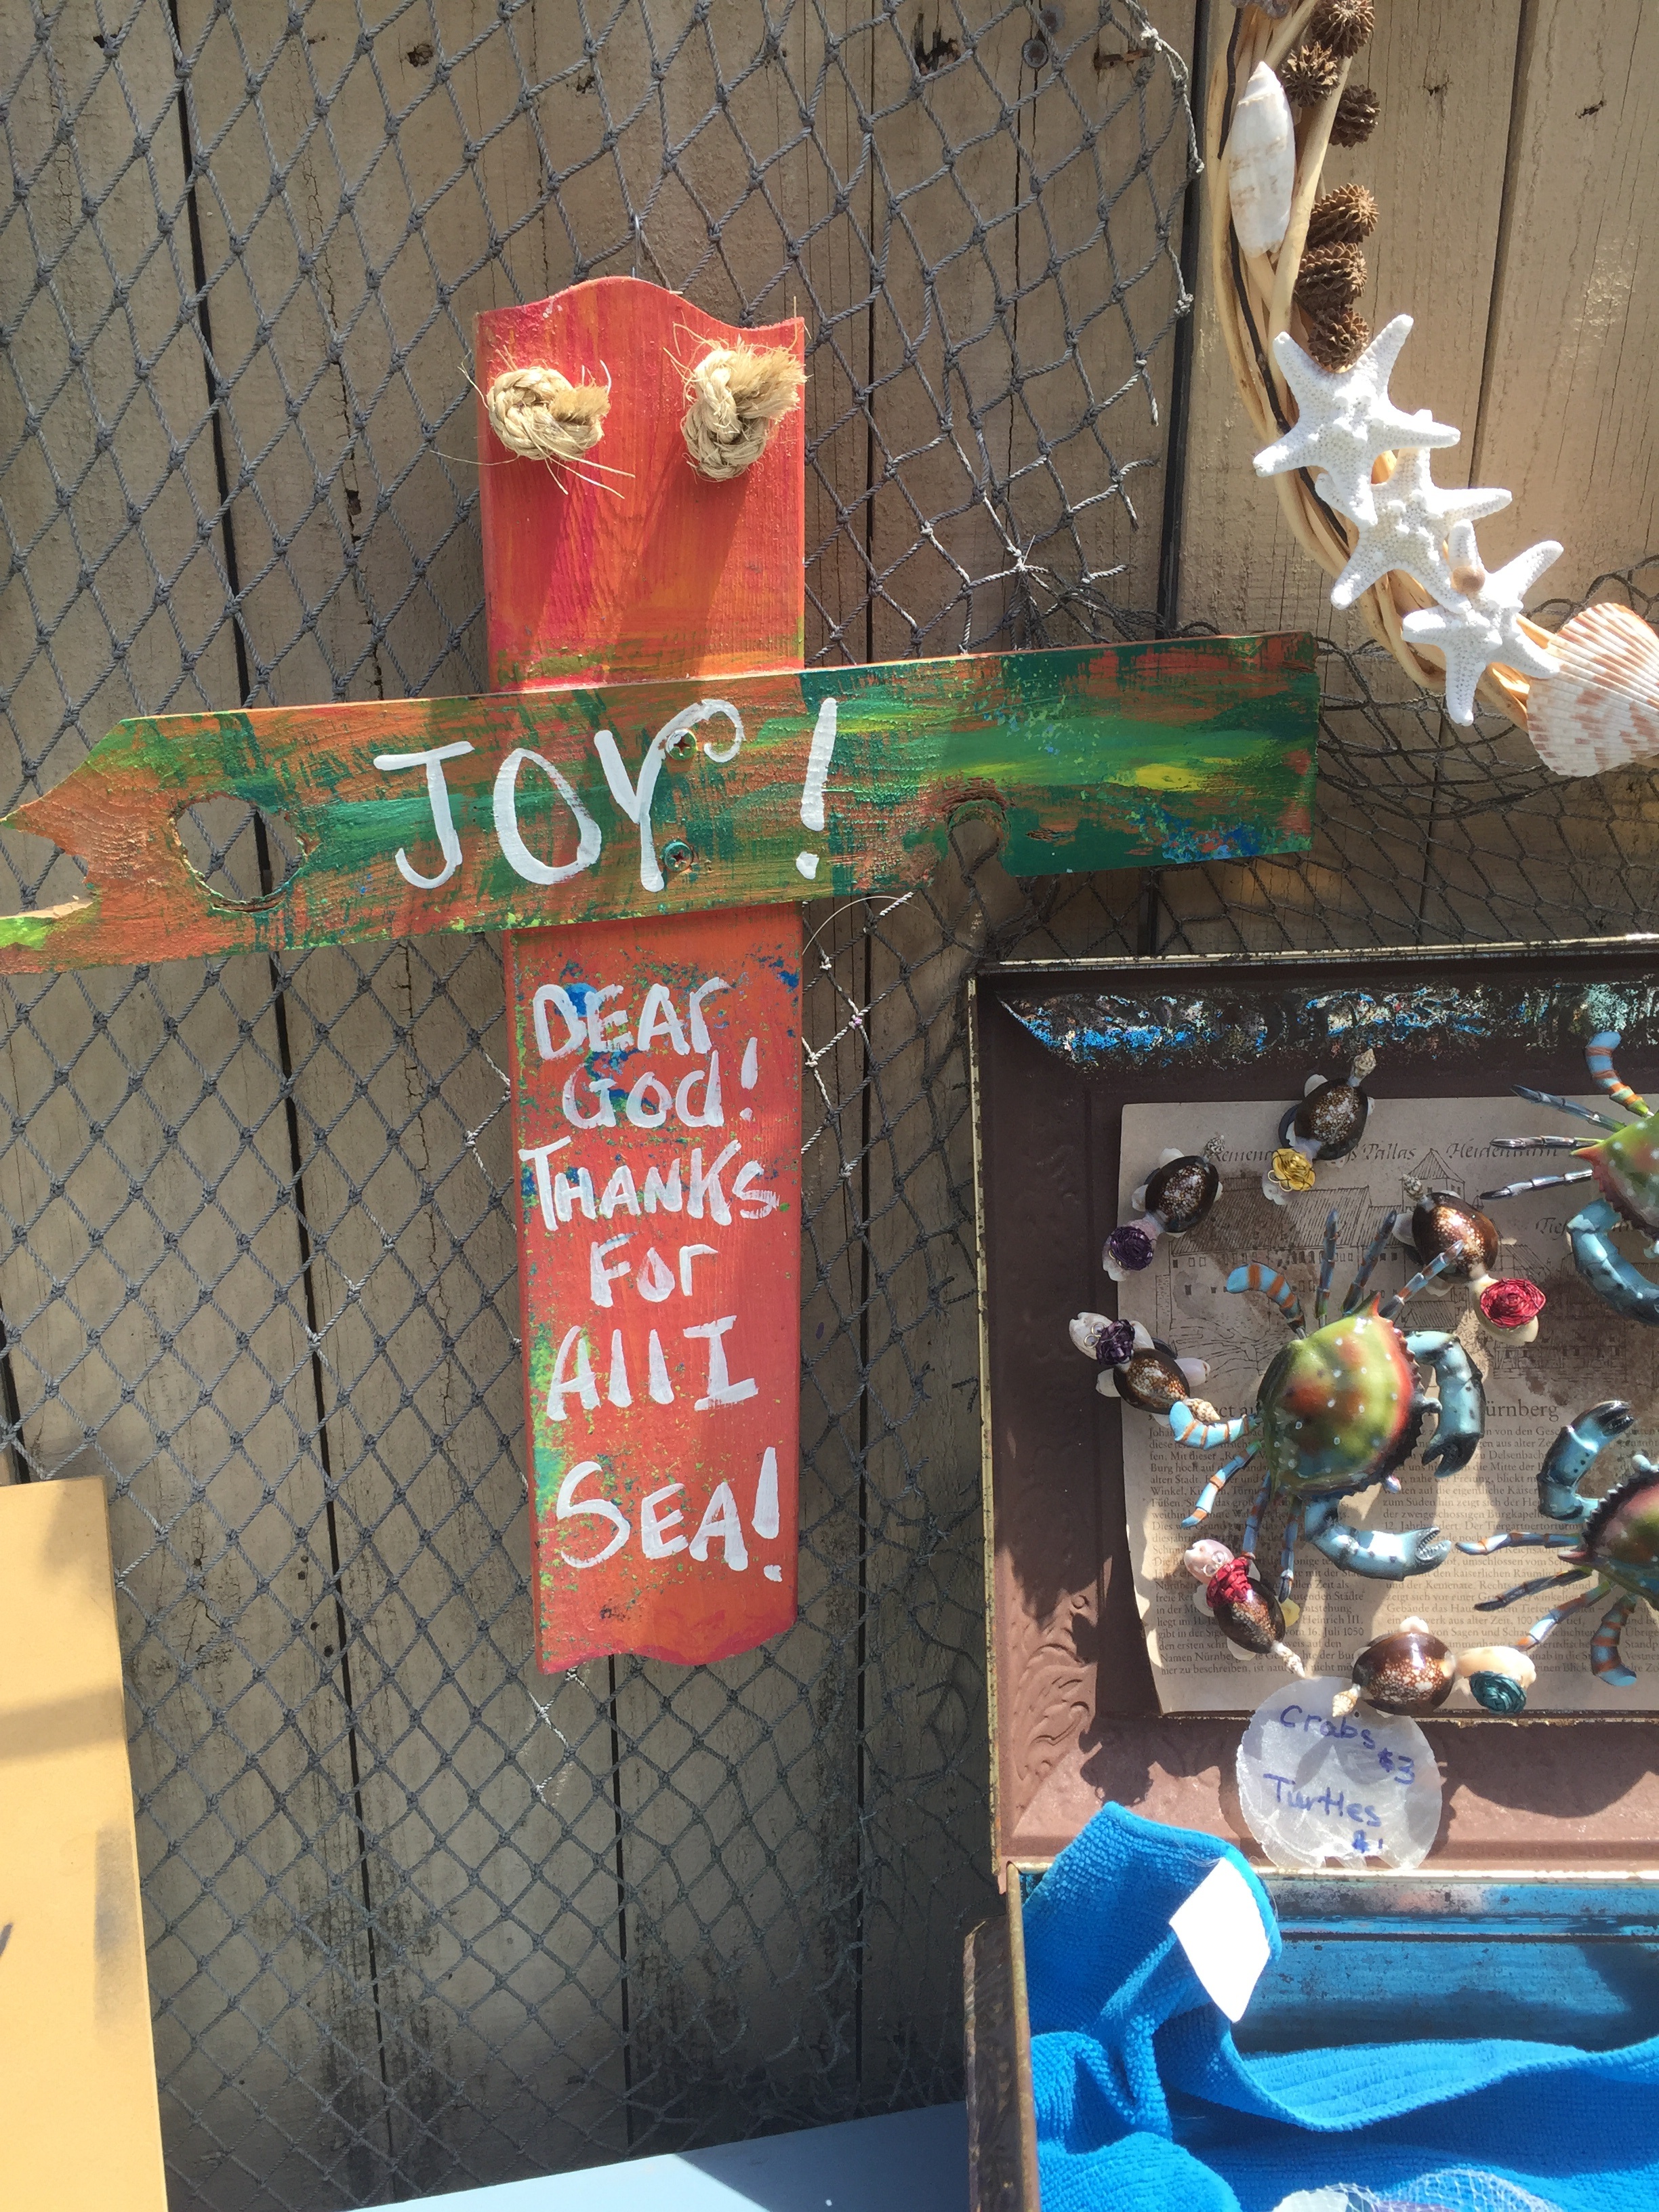
art